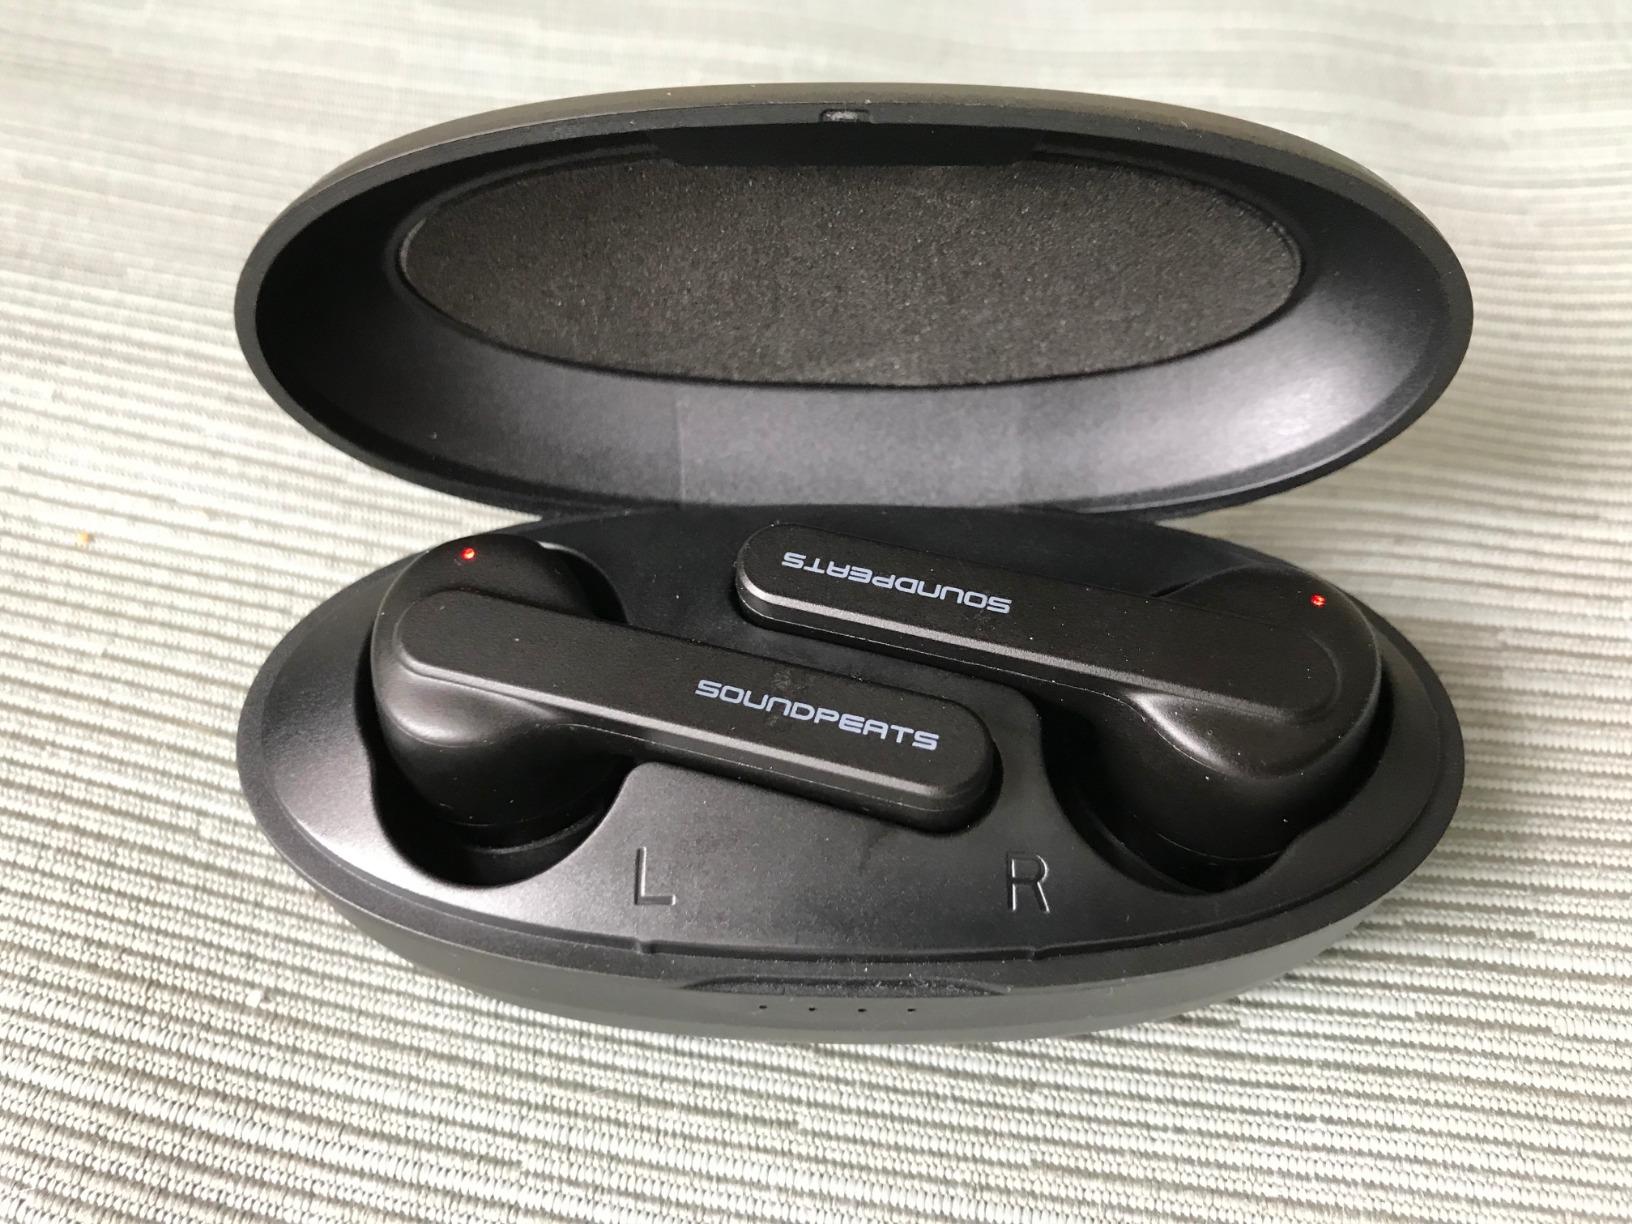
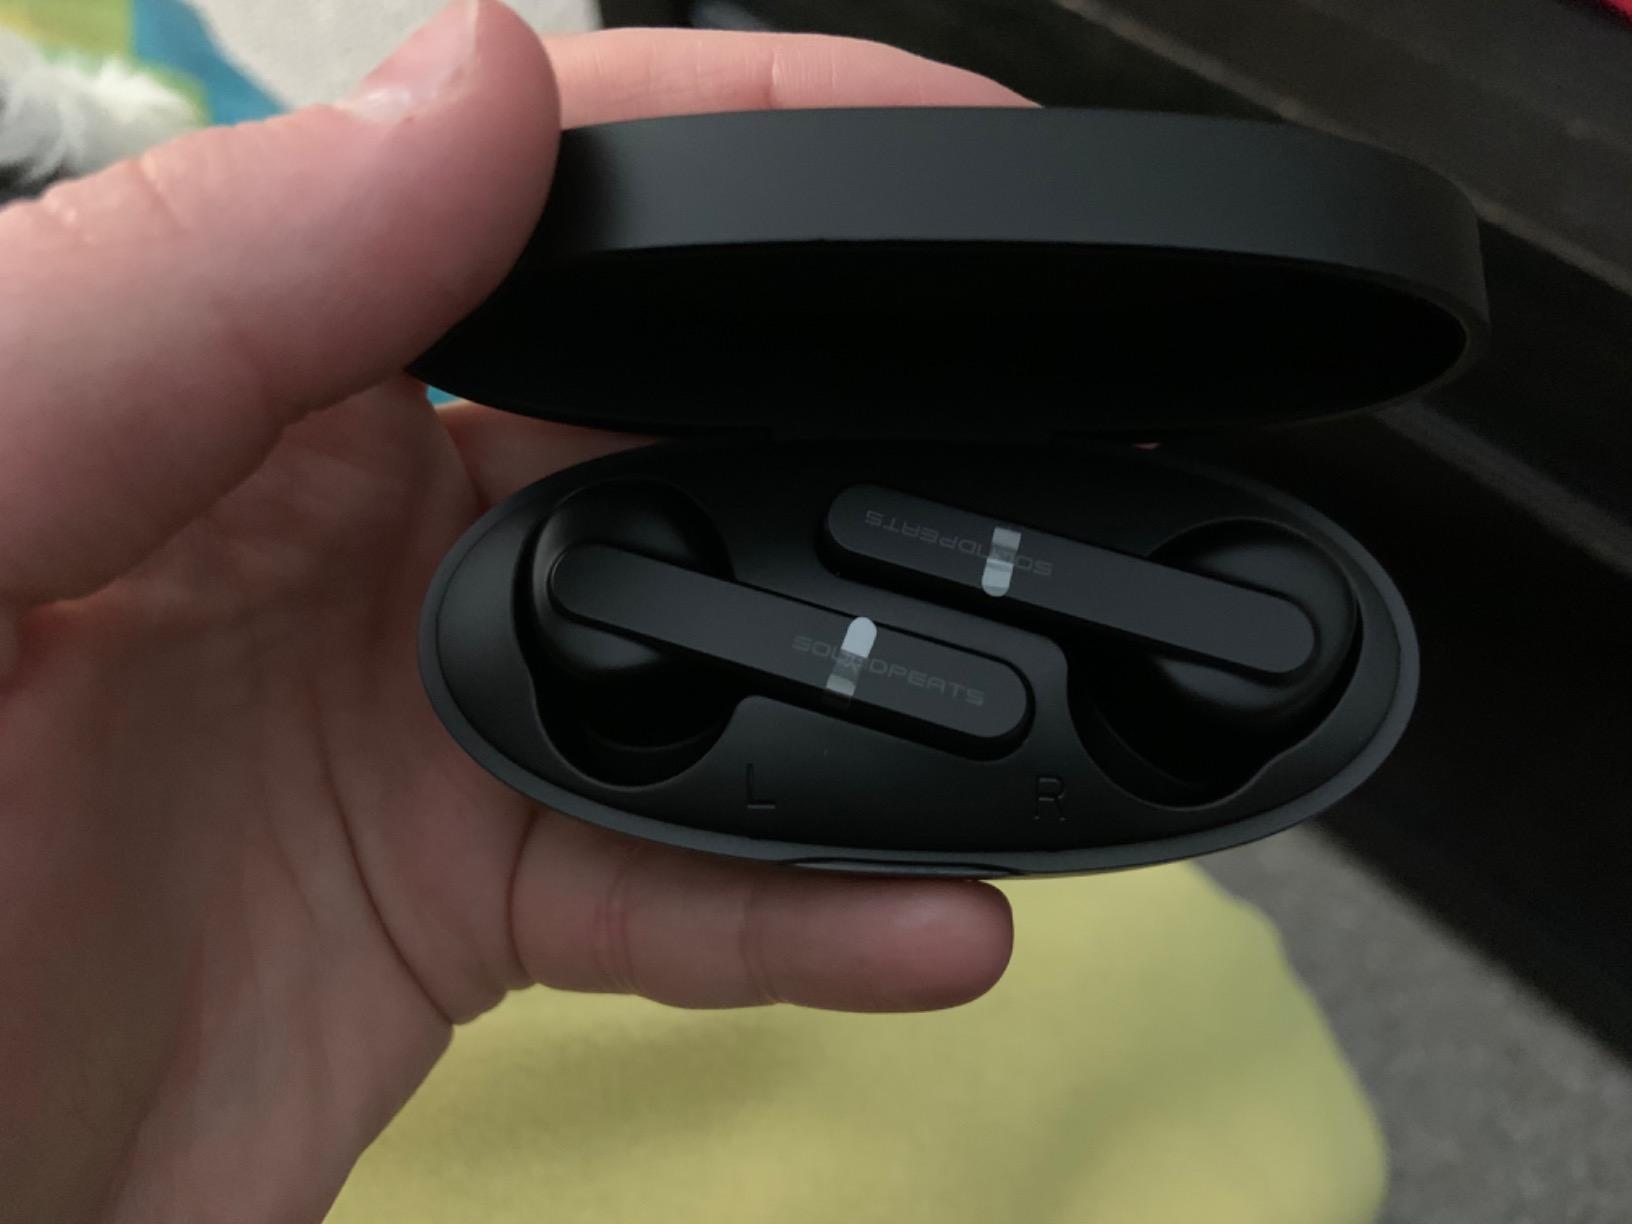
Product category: earbuds
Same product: no